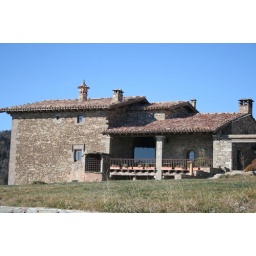
The house featured in the book &amp;quot;A Castle in Spain&amp;quot; by Matthew Parris.  Catalunya, Spain